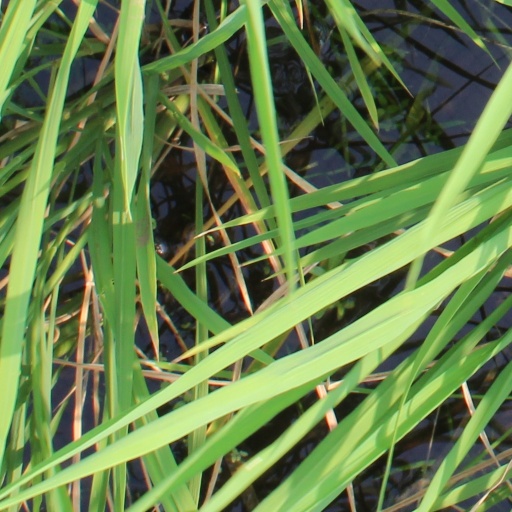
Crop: rice